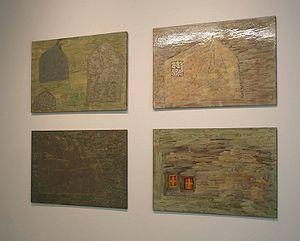
Antón Lamazares est un peintre espagnol de la génération des années 1980, de même que José Mª Sicilia, Miquel Barceló ou Víctor Mira. À travers ses œuvres réalisées sur du bois et du carton, il crée un langage propre depuis l'expérimentation avec des vernis et d'autres matériaux. À partir d'un expressionnisme initial ludique, son style évolue vers l'informalité et l'abstraction, avec une dérive minimaliste dans son étape finale qui accueille le dialogue entre l'âme et la mémoire, la sensualité et la spiritualité, le rêve et la poésie. D'ample projection internationale, ses œuvres ont été exposées dans de nombreuses villes de divers continents et figurent dans les fonds des grands centres d'art comme le Musée National Reina Sofia, le Centre Galicien d'Art Contemporain ou dans celui du Musée d'Art Contemporain de Madrid, ainsi que dans de multiples collections privées et fondations.